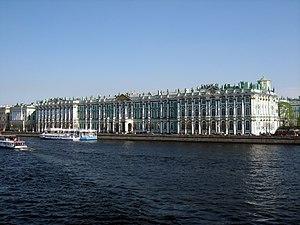
La culture colchidienne, ou culture de Colchis et culture de Kolkhys, est une culture protohistorique développée par les peuples de Colchide. Cette culture archéologique caucasienne s'étend de l'âge du bronze ancien jusqu'au début de l'âge du fer, sur une période datée entre 2 700 et 700 ans av. J.-C.